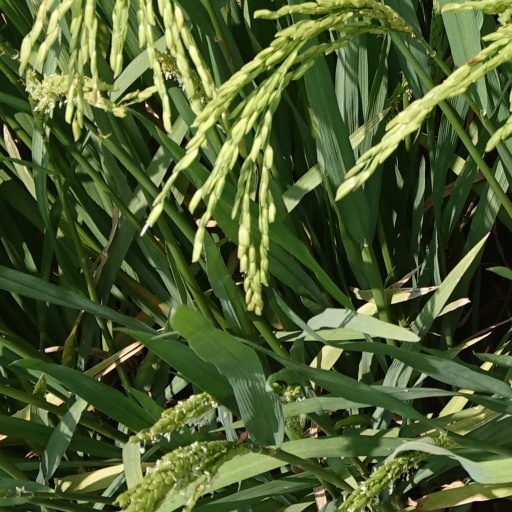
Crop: rice